Deepak Shimkhada

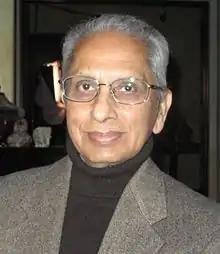
Shimkhada in 2016

Deepak Shimkhada (born September 5, 1945) is a Nepalese-American with a diverse professional background, including work as an Asian art historian, educator, writer, editor, and painter. He currently serves as an adjunct professor at Chaffey College in Rancho Cucamonga, California, and has previously held visiting and adjunct positions at several U.S. universities, including Scripps College, Claremont Graduate University, California State University, Northridge, University of the West, and Claremont School of Theology. His teaching career began in 1980, and while he has retired from full-time teaching, he continues to teach Asian art part-time at Chaffey College.